Nardole

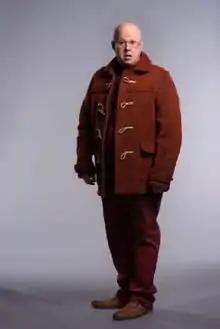
Matt Lucas as Nardole

Nardole is a fictional character created by Steven Moffat and portrayed by Matt Lucas in the long-running British science fiction television series "Doctor Who". He is a companion of the Twelfth Doctor, an incarnation of the alien time traveller known as The Doctor, played by Peter Capaldi. In-universe, Nardole is a humanoid extraterrestrial being who serves as an employee to the Doctor's wife, River Song. He is killed by an alien and ends up as part of a cyborg body, but has his body rebuilt by the Twelfth Doctor. He becomes a full-time companion following the episode "The Return of Doctor Mysterio", and subsequently appears in his role as a companion and supporting character throughout the show's tenth series and then makes a cameo in the 2017 Christmas special "Twice Upon a Time". Lucas briefly reprised the role in a short written in support of the Black Lives Matter movement.